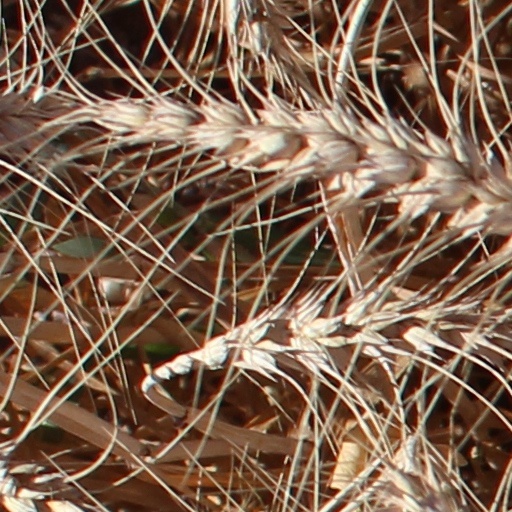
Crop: wheat